Joe Pearce (footballer)

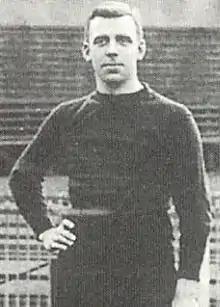

Arthur Mueller "Joe" Pearce (28 January 1885 – 25 April 1915) was an Australian rules footballer who played with Melbourne in the Victorian Football League (VFL). Throughout his life, he was always known as "Joe".